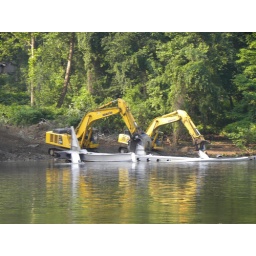
Heavy equipment struggling to chop up and remove span partly immersed in the Allegheny river